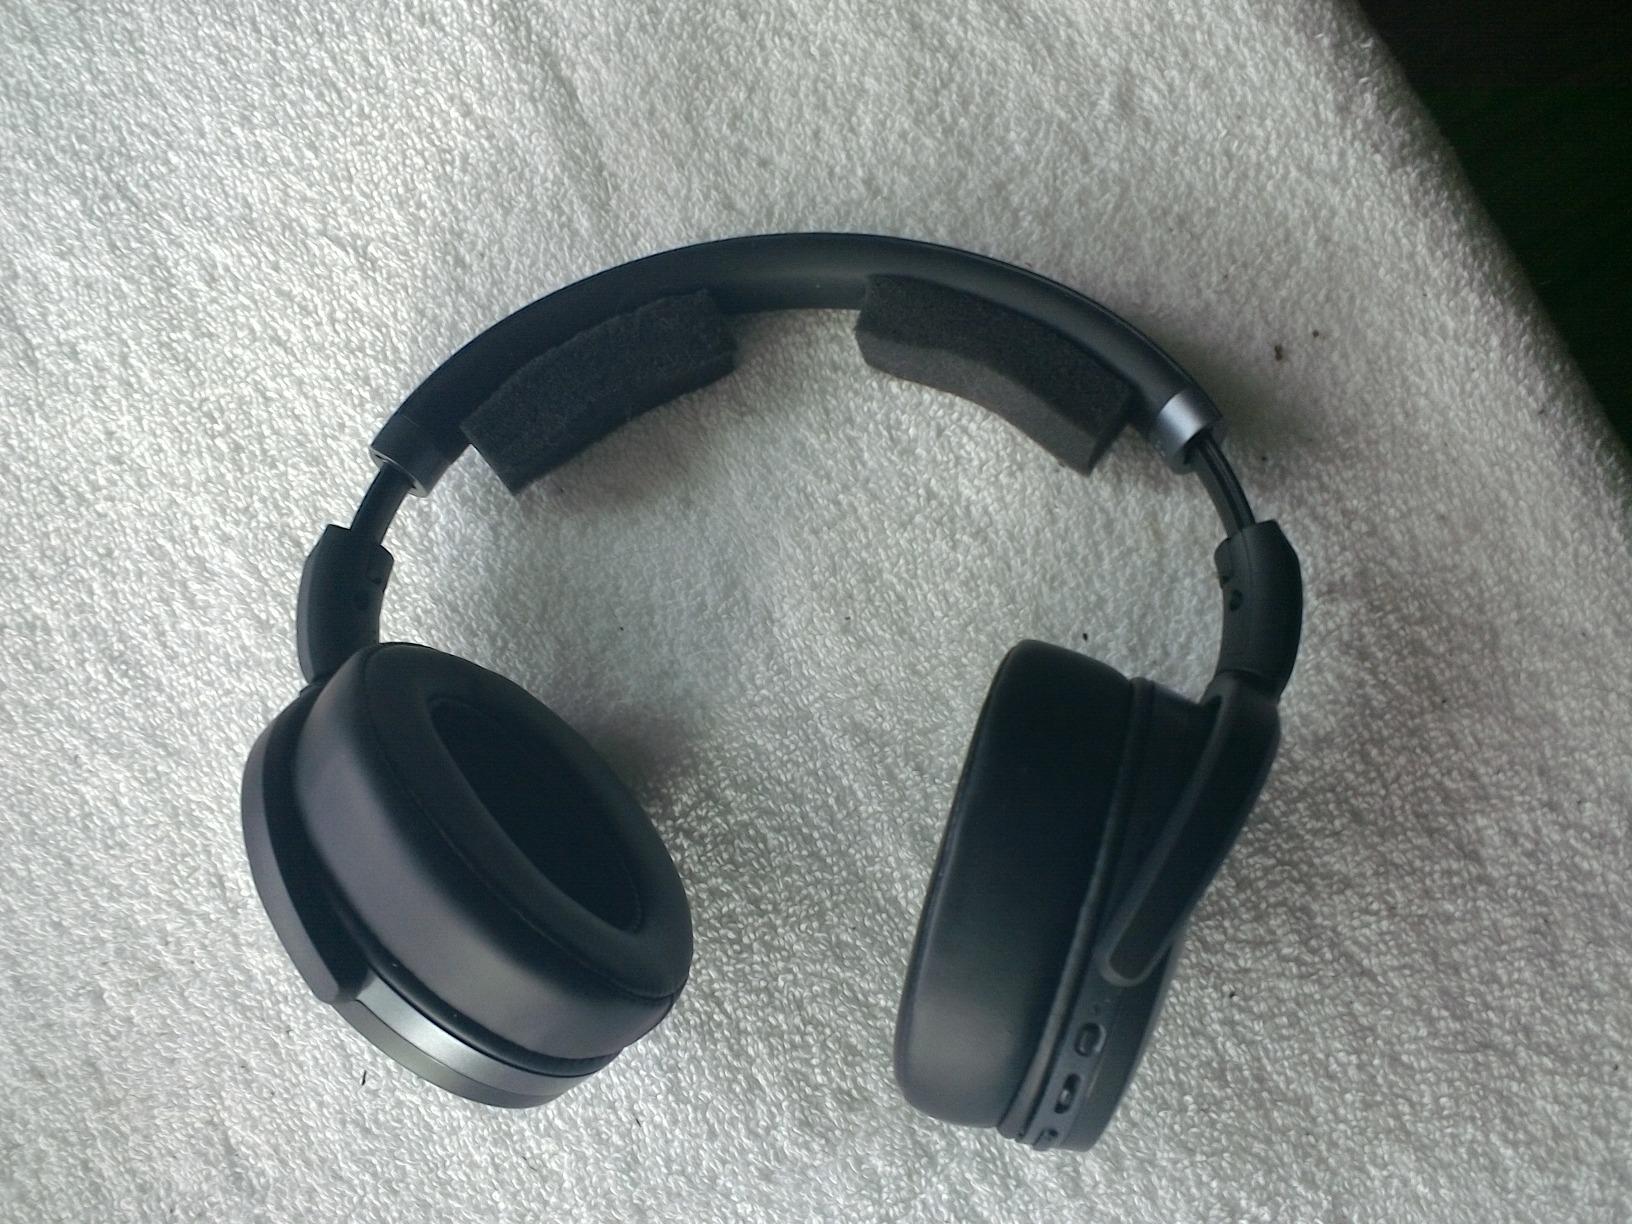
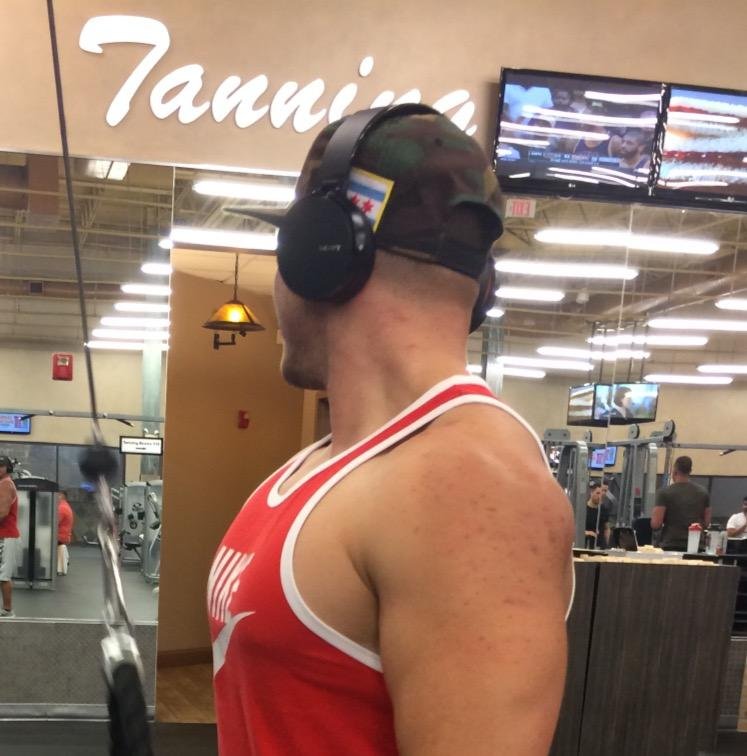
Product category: headphones
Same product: no